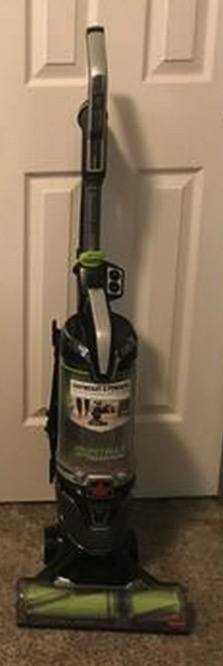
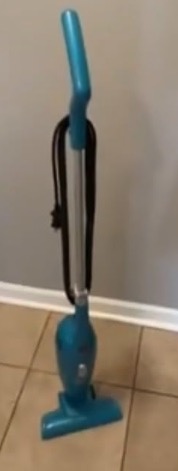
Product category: items_vacuum
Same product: no